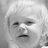
Emotion: sad